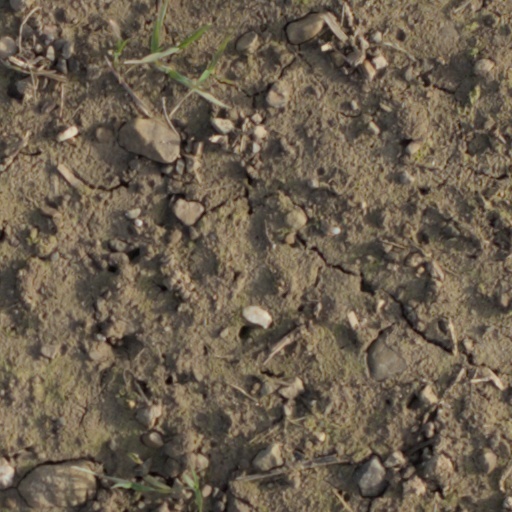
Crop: wheat